And Can It Be

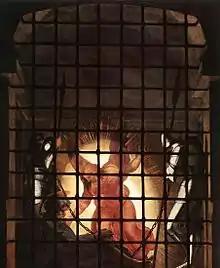
"My chains fell off" - the Liberation of Peter (1514 fresco by Raphael, Vatican Museums)

The title and first lines of the hymn are framed as a rhetorical question written in the first person, in which the narrator/singer asks if he can benefit from the sacrifice of Jesus (the blood of Christ), despite being the cause of Christ's death. The hymn makes reference to several biblical events, and each verse returns to the individual's experience of faith and personal salvation.